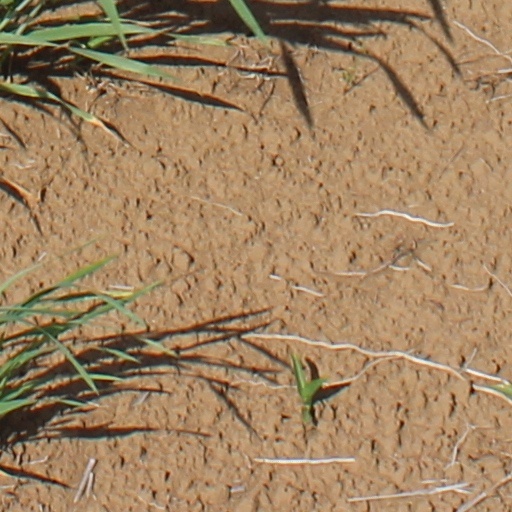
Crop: wheat